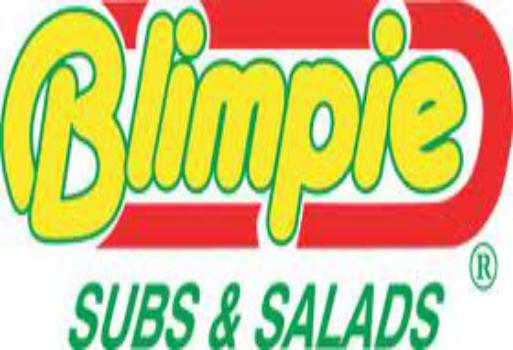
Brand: Blimpie
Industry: Food